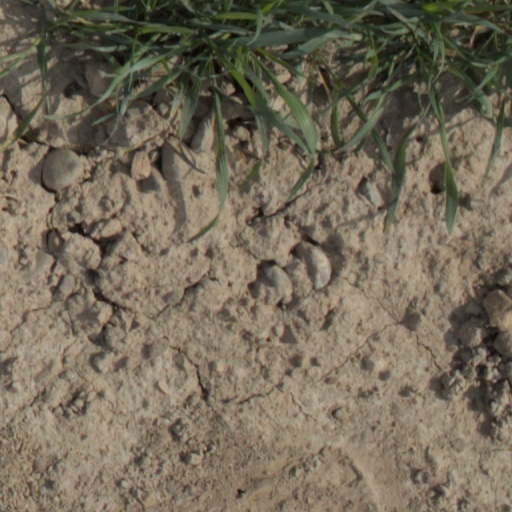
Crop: wheat